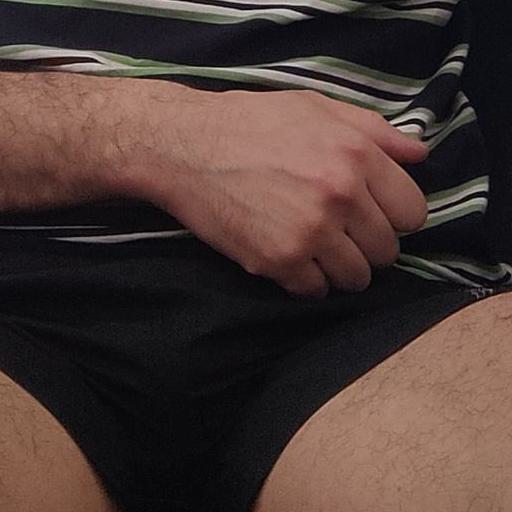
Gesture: no_gesture